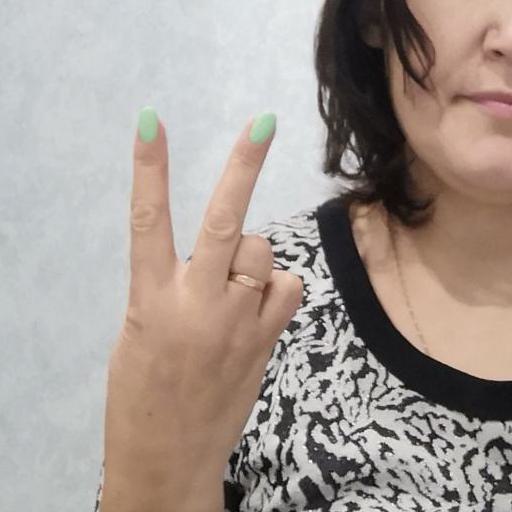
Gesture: peace_inverted